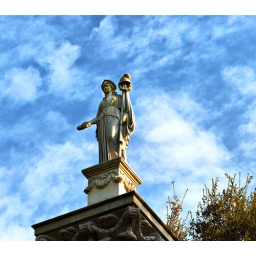
Statue against blue sky